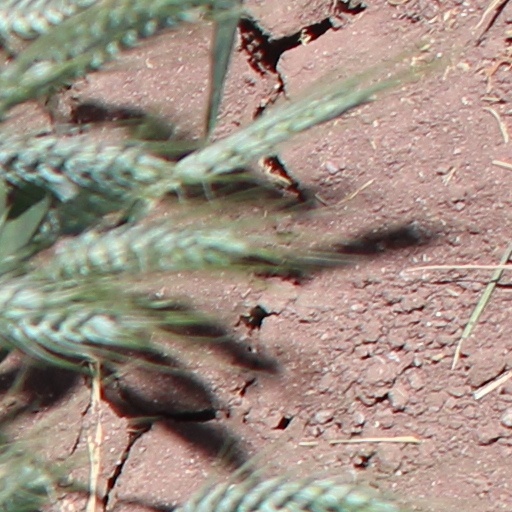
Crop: wheat